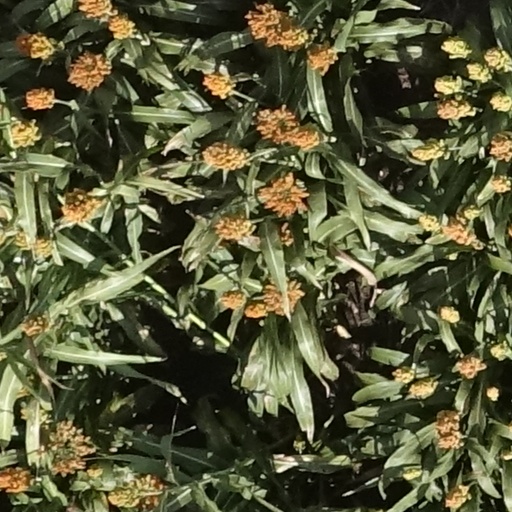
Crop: sorghum